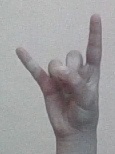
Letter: la